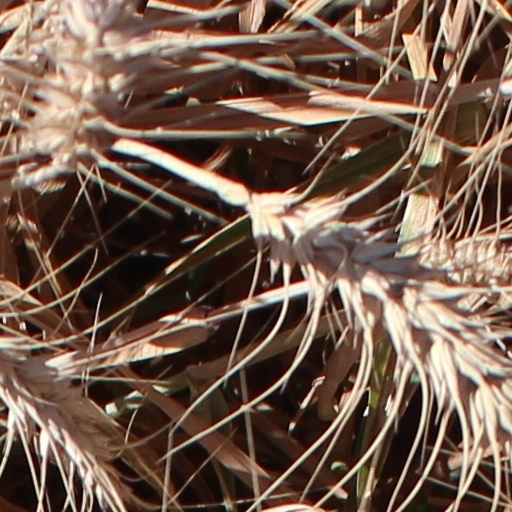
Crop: wheat